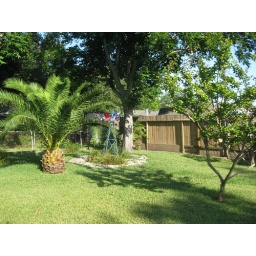
I really like all the plants and trees in the backyard even though none of it matches.